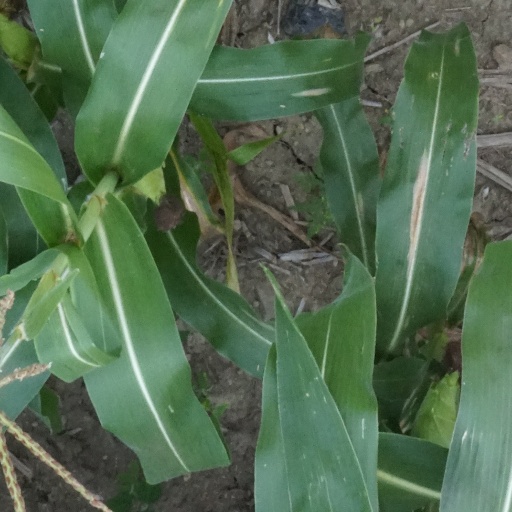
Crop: maize; corn